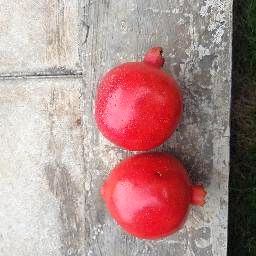
Fruit: Pomegranate
Quality: Good